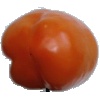
Label: orange_pepper